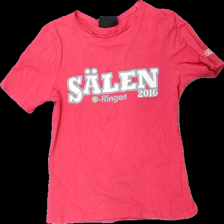
View: front
Type: T-shirt
Category: Ladies
Brand: Not in the list
Brand text on label: team sportia
Colors: Pink, White, Grey
Material: 100% cotton
Pattern: Logo print
Cut: Regular
Size: XS
Season: All
Damage location: top right
Price range: <50
Recommended usage: Export
Description: rosa t-shirt med reklam logga fram
Comment: reklam logga